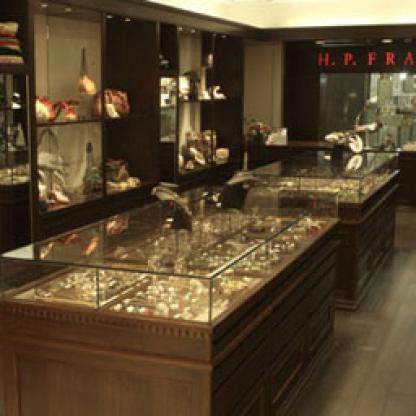
Scene: Indoor